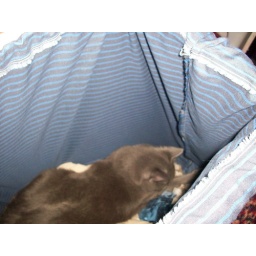
I find Simon &amp;quot;nesting&amp;quot; in the dirty clothes hamper.